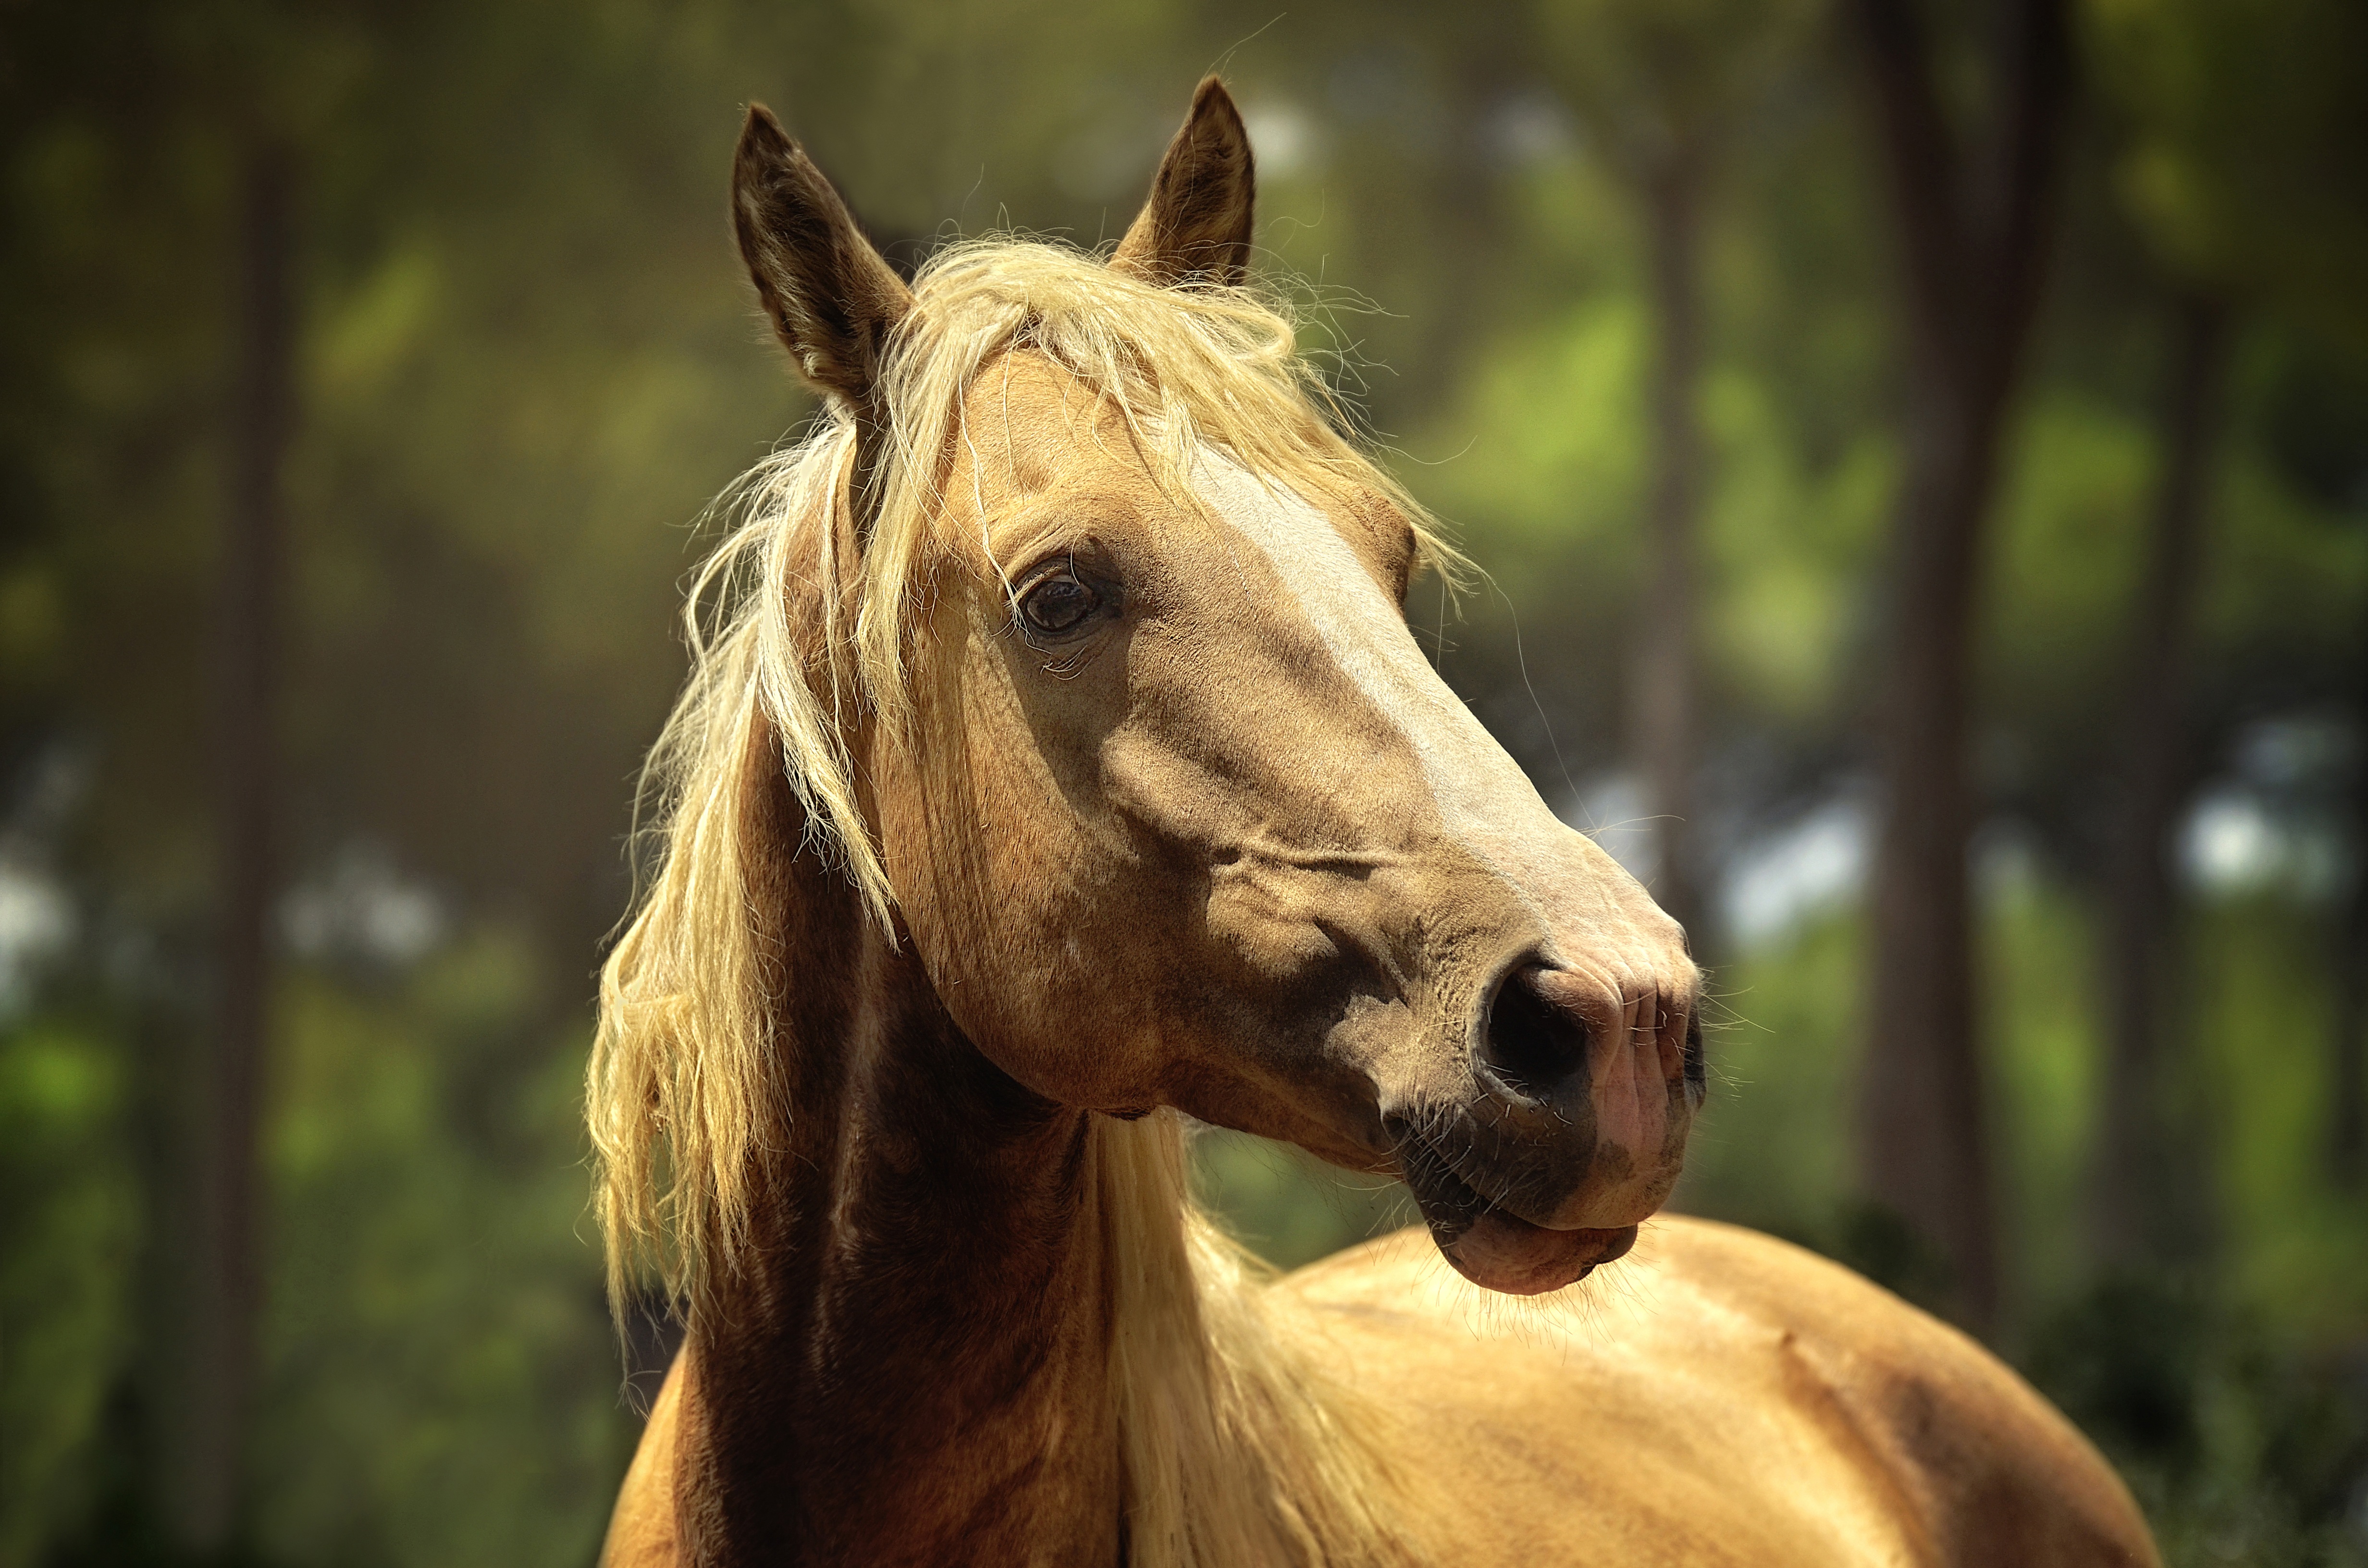
nature, wildlife, pasture, horse, mammal, stallion, mane, fauna, equine, animals, head, vertebrate, mare, foal, colt, pack animal, love animals, horse like mammal, mustang horse